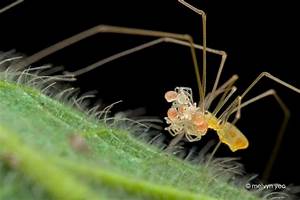
Label: ragno